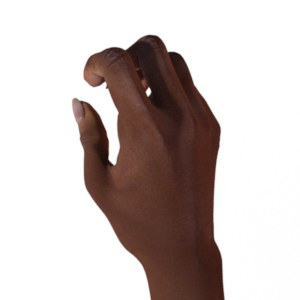
Label: rock